Kielce Ghetto

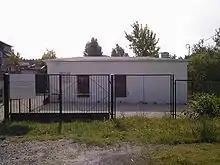
Kielce Ohel of Rabbi Mordechai Kuzmirer (Motele Twersky), great-grandson of Rabbi Mordechai Twersky, the Maggid of Chernobyl dynasty

The fate of ghettoised Jews across occupied Poland was sealed at Wannsee in early 1942, when the Final Solution was set in motion. The Kielce Ghetto was eradicated in three operations in the course of only five days as part of Operation Reinhard, which marked the deadliest phase of the Holocaust in occupied Poland. The first ghetto liquidation action took place on 20 August 1942. During roundups, all Jews unable to move were shot on the spot including the sick, the elderly, and the disabled. Around 6,000–7,000, mostly women and children, were herded onto Okrzei Street and transported to Treblinka extermination camp. Within four days, 1,200 people including patients of the Jewish hospital were shot face-to-face and 20,000–21,000 Jews were led into waiting Holocaust trains, sent to Treblinka, and murdered in the gas chambers. By the end of 24 August 1942, there were only 2,000 people left in the ghetto.